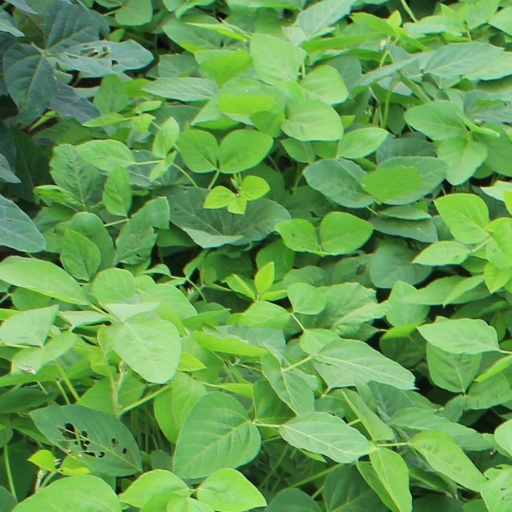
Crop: soybean